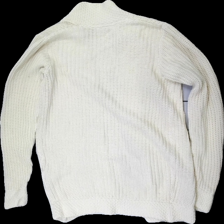
View: back
Type: Cardigan
Category: Men
Brand: Not in the list
Brand text on label: Bertoni
Material: 100% Cotton
Cut: Regular
Size: S
Season: All
Price range: 50-100
Recommended usage: Reuse
Description: White knitted sweater